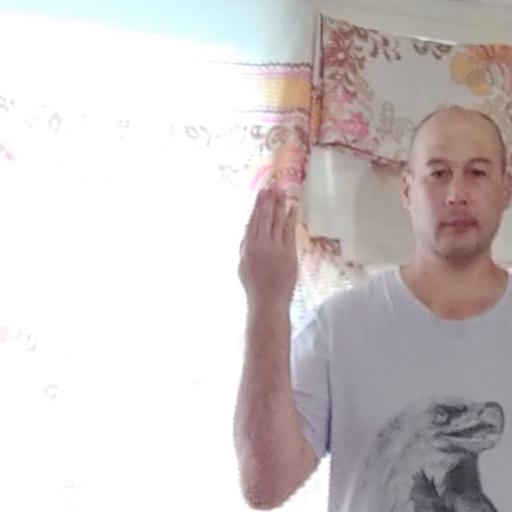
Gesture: stop_inverted